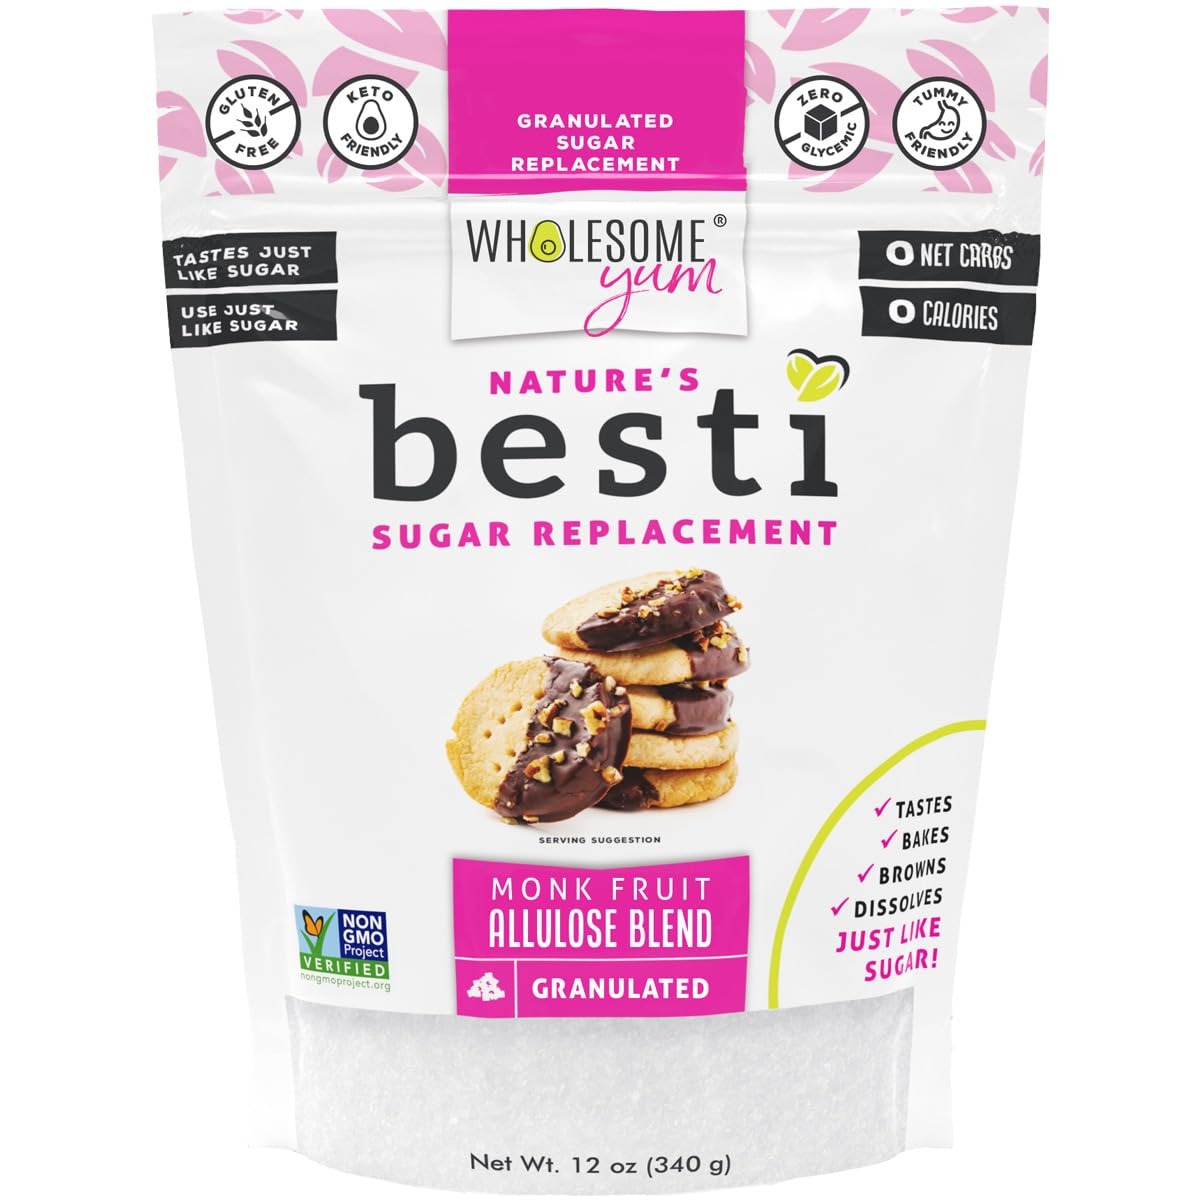
Item Name: Wholesome Yum Besti Natural Sugar Substitute - Keto Granulated Monk Fruit Sweetener Blend With Allulose (No Erythritol) - Non GMO, Zero Calorie, Zero Carb, Sugar Free, No Aftertaste (12 oz)
Bullet Point 1: BESTI TASTES & ACTS LIKE SUGAR, WITH NO AFTERTASTE. You don't have to miss sugar anymore! Our monk fruit sweetener without erythritol tastes, measures, and bakes just like sugar. Unlike other brands that contain erythritol, our monk fruit sugar with allulose dissolves easily, browns and caramelizes like sugar, makes your baked goods moist, won't crystallize, and doesn't have a cooling sensation.
Bullet Point 2: SUGAR FREE, 0 CALORIE & 0 CARB. With zero net carbs and zero sugar, our natural granulated sweetener has zero glycemic impact and won't spike blood sugar. It's perfect for your healthy sugar free lifestyle!
Bullet Point 3: 100% NATURAL SUGAR REPLACEMENT. Besti monk fruit sweetener is just 2 natural ingredients from plants: monkfruit extract (derived from an Asian melon) and allulose (a rare, natural sugar we can't metabolize, so it tastes like sugar without the negative effects of sugar). You’ll NEVER find artificial preservatives, artificial sweeteners, sugar alcohols (like erythritol), or artificial flavors or colors in our products.
Bullet Point 4: GREAT FOR YOUR HEALTHY LIFESTYLE. Besti monkfruit sweetener fits all kinds of dietary restrictions. It's a keto sweetener, sugar-free, low carb, gluten-free, paleo, diabetic friendly, vegan, tooth friendly, tummy friendly (no erythritol), and Non-GMO Project certified. But it's also simply, totally delicious!
Bullet Point 5: PERFECT GRANULATED SUGAR SUBSTITUTE FOR EVERYTHING. Use granulated Besti as a natural sugar-free sweetener to replace granulated sugar cup-for-cup in your favorite sweet recipes, including cookies, muffins, cakes, and more. It produces soft, moist baked goods. No more dry results in your baking!
Product Description: Meet Besti Monk Fruit Allulose Blend: Your new sugar free BFF for cooking and baking! This natural keto sweetener tastes, bakes, browns, and dissolves just like sugar does. Unlike other brands, Besti won't crystallize, browns and caramelizes like actual sugar, makes your baked goods moist, is easy on your tummy, and doesn't leave a cooling aftertaste. Our granulated monk fruit sweetener without erythritol (sometimes called "monk fruit sugar") makes the perfect 1-to-1 sugar substitute, but has zero calories, zero net carbs, and zero glycemic index. Use it in place of granulated sugar for cooking, baking, and topping. It will satisfy your sweet tooth without the sugar crash -- you don't have to miss sugar anymore! Besti is a great tasting low carb keto sweetener, but it's perfect for anyone wanting to reduce sugar. Whether you are trying to cut carbs, lose weight, or simply eat healthier and reduce sugar intake, it's the best sugar substitute to fit all your needs. It will satisfy your sweet tooth without the sugar crash -- and it actually behaves like sugar in cooking and baking! Taste the difference with Besti! Unlike other brands, Besti contains no sugar alcohols. That means it dissolves effortlessly, won't crystallize, browns and caramelizes like actual sugar, makes your baked goods moist, is easy on your tummy, and doesn't leave a cooling aftertaste. What's inside? Allulose is a rare sugar we can’t metabolize, so it tastes and acts like sugar without spiking blood sugar. It's in the same family as other sugars, but we can’t process it. That means zero calories & zero net carbs! Monk fruit is a small Asian melon that has been used for centuries. Our extract is the highest grade (mogroside V50), which means clean, sweet taste with no bitterness. What does this monk fruit sugar (keto sugar) taste like? Our natural keto sugar substitute tastes like sugar! Many sugar alternatives have a chemical, bitter, or cooling aftertaste; ours does not.
Value: 12.0
Unit: Ounce

Price: 14.94